Monterrey

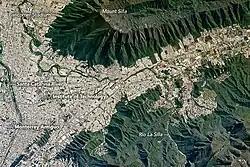
City of Monterrey from the ISS, 2017

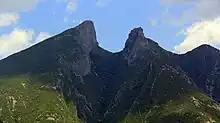
Cerro de la Silla

The city of Monterrey is above sea level in the northeastern state of Nuevo León. Monterrey translated literally from Spanish to English is "King Mount" or "King Mountain", and folk etymology claims that this refers to the city's topography and the large mountains that surround it (actually, the city was named after the wife of Gaspar de Zúñiga, 5th Count of Monterrey). The Santa Catarina River—dry most of the year on the surface but with flowing underground water—bisects Monterrey from east to west, separating the city into north and south halves, and drains the city to the San Juan River and Rio Grande.